Barry, Vale of Glamorgan

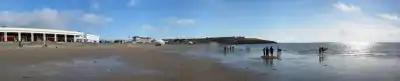
Barry Island

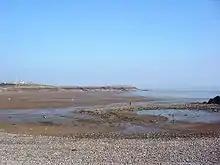
Watchtower Bay

Barry is the administrative centre of the Vale of Glamorgan, and home to Barry Town United F.C.